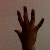
The image shows a hand gesture representing the number 5 in Indian Sign Language.